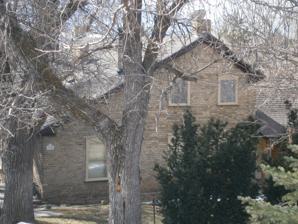
Building: Lauritz Smith House
Country: United States of America
Year built: 1865
Historic house in Draper, Utah, United States Not to be confused with Lauritz H. and Emma Smith House . United States historic place Lauritz Smith House U.S. National Register of Historic Places Lauritz Smith House, March 2013 Location in Utah Show map of Utah Location in United States Show map of the United States Location 1350 East 12400 South Draper , Utah United States Coordinates 40°31′29″N 111°51′2″W / 40.52472°N 111.85056°W / 40.52472; -111.85056 Area less than one acre Built c. 1865 Built by Lauritz Smith Architectural style Modified Saltbox NRHP reference No. 83003179 Added to NRHP June 24, 1983 The Lauritz Smith House is a historic house in Draper , Utah , United States, that is listed on the National Register of Historic Places (NRHP). Description The house is located at 1350 Eest 12400 South and was built c. 1865 . It is "architecturally important because it represents a rare example of the New England 'Saltbox' house in Utah." Saltbox architecture is relatively common in the U.S. northeast where Mormonism began, but is rare in Utah.  The only other known examples at the time of NRHP nomination were the Joseph Beesley House in Provo (which has been significantly modified), the William Skeen House (NRHP-listed) in Plain City , and Hampton's Ford Stage Station (NRHP-listed) in Bear River . According to the NRHP nomination: The true saltbox house in New England is characterized by a massive central chimney as well as the shed-like outshut extending out to the rear from the two-story front section. As the type moved into the Midwest and then to Utah it gradually lost the central fireplace in favor of a central-hall and two gable-end chimneys. 2 The Lauritz Smith house in Draper, Utah, built in c.1865, is an example of this 'modified' Saltbox type." The house was listed on the NRHP June 24, 1983. See also National Register of Historic Places portal Utah portal National Register of Historic Places listings in Salt Lake County, Utah Lauritz H. and Emma Smith House , Draper, also NRHP-listed in Draper. References